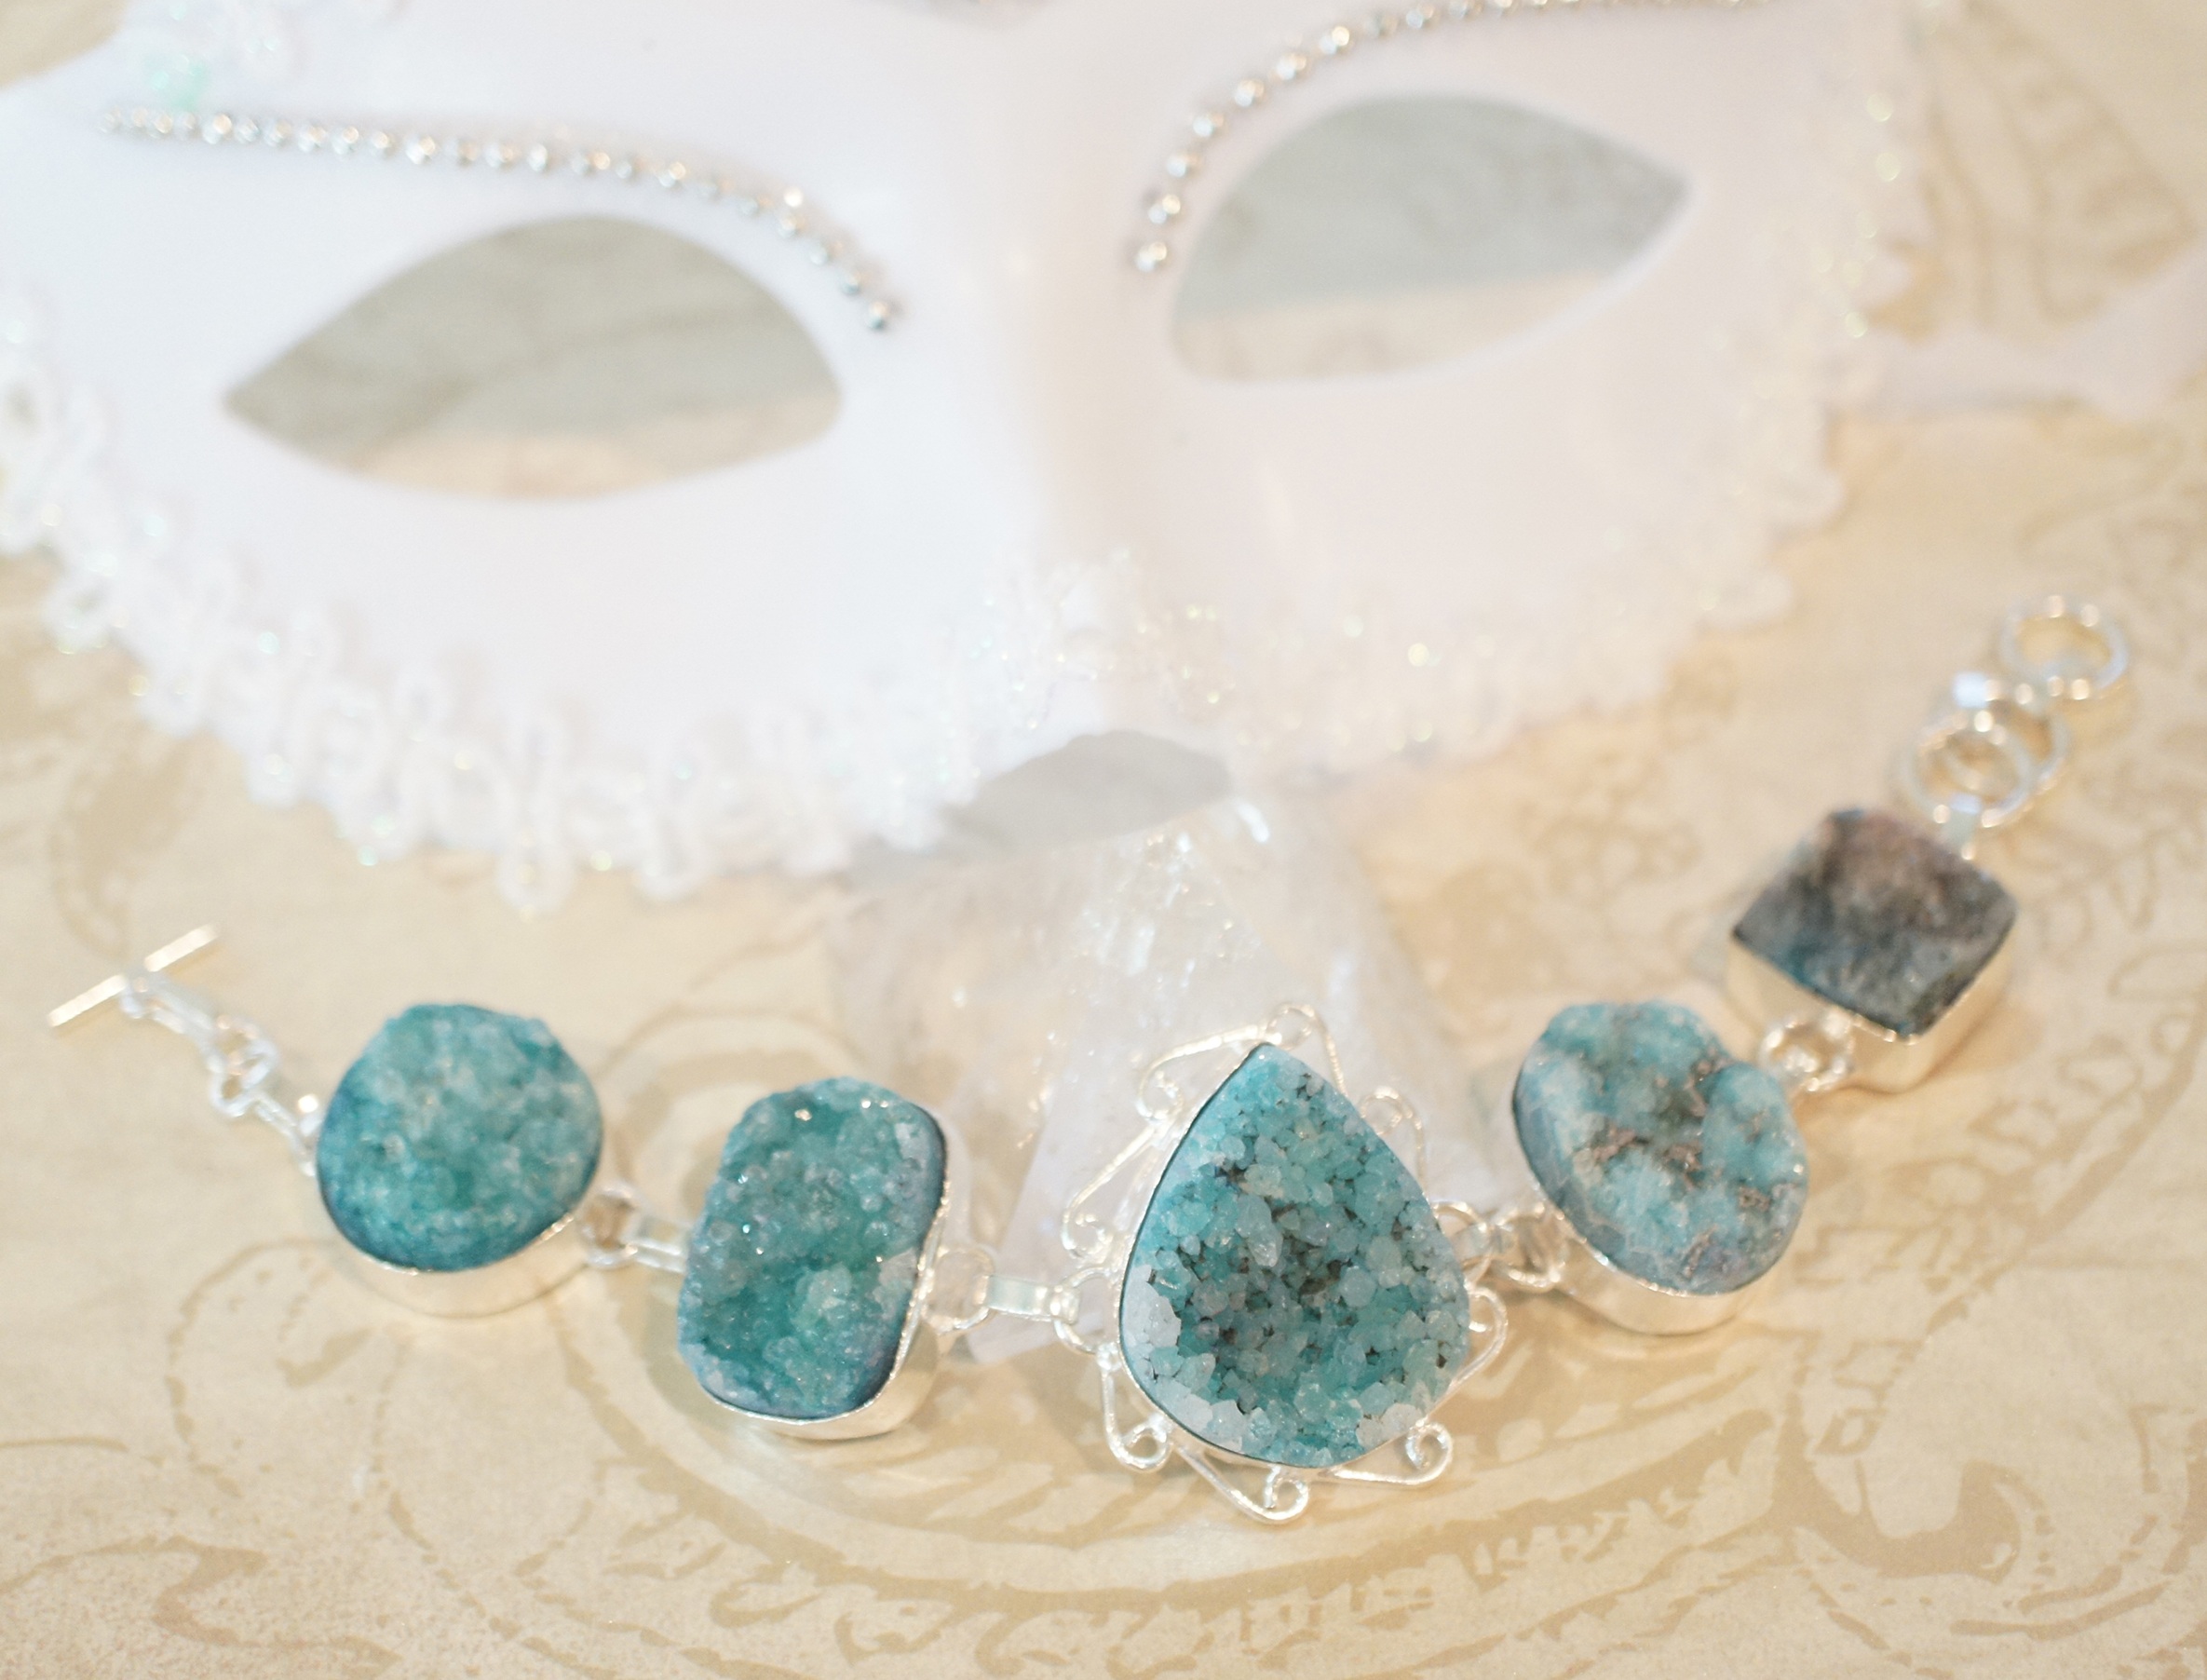
vintage, green, fashion, blue, jewelry, bracelet, jewellery, jewel, stones, turquoise, display, handmade, organ, crystal, setting, gemstone, gems, agate, semiprecious, cabochon, fashion accessory, cabs, drusy, druzy